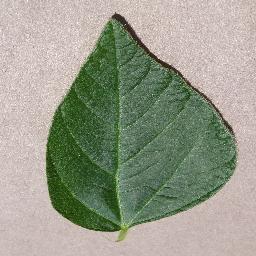
Label: Soybean___healthy